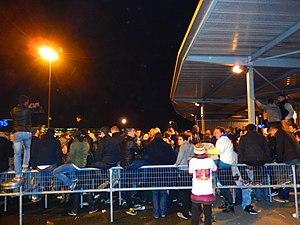
Dieudonné, entrée du Zénith de Nantes, le 9 janvier 2014.
Dieudonné M'Bala M'Bala, dit Dieudonné, est un humoriste, acteur et militant politique français, né le 11 février 1966 à Fontenay-aux-Roses.